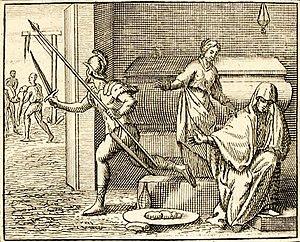
La Matrone d'Ephèse est la vingt-sixième fable du livre XII de Jean de La Fontaine située dans le troisième et dernier recueil des Fables de La Fontaine, édité pour la première fois en 1693 mais daté de 1694.